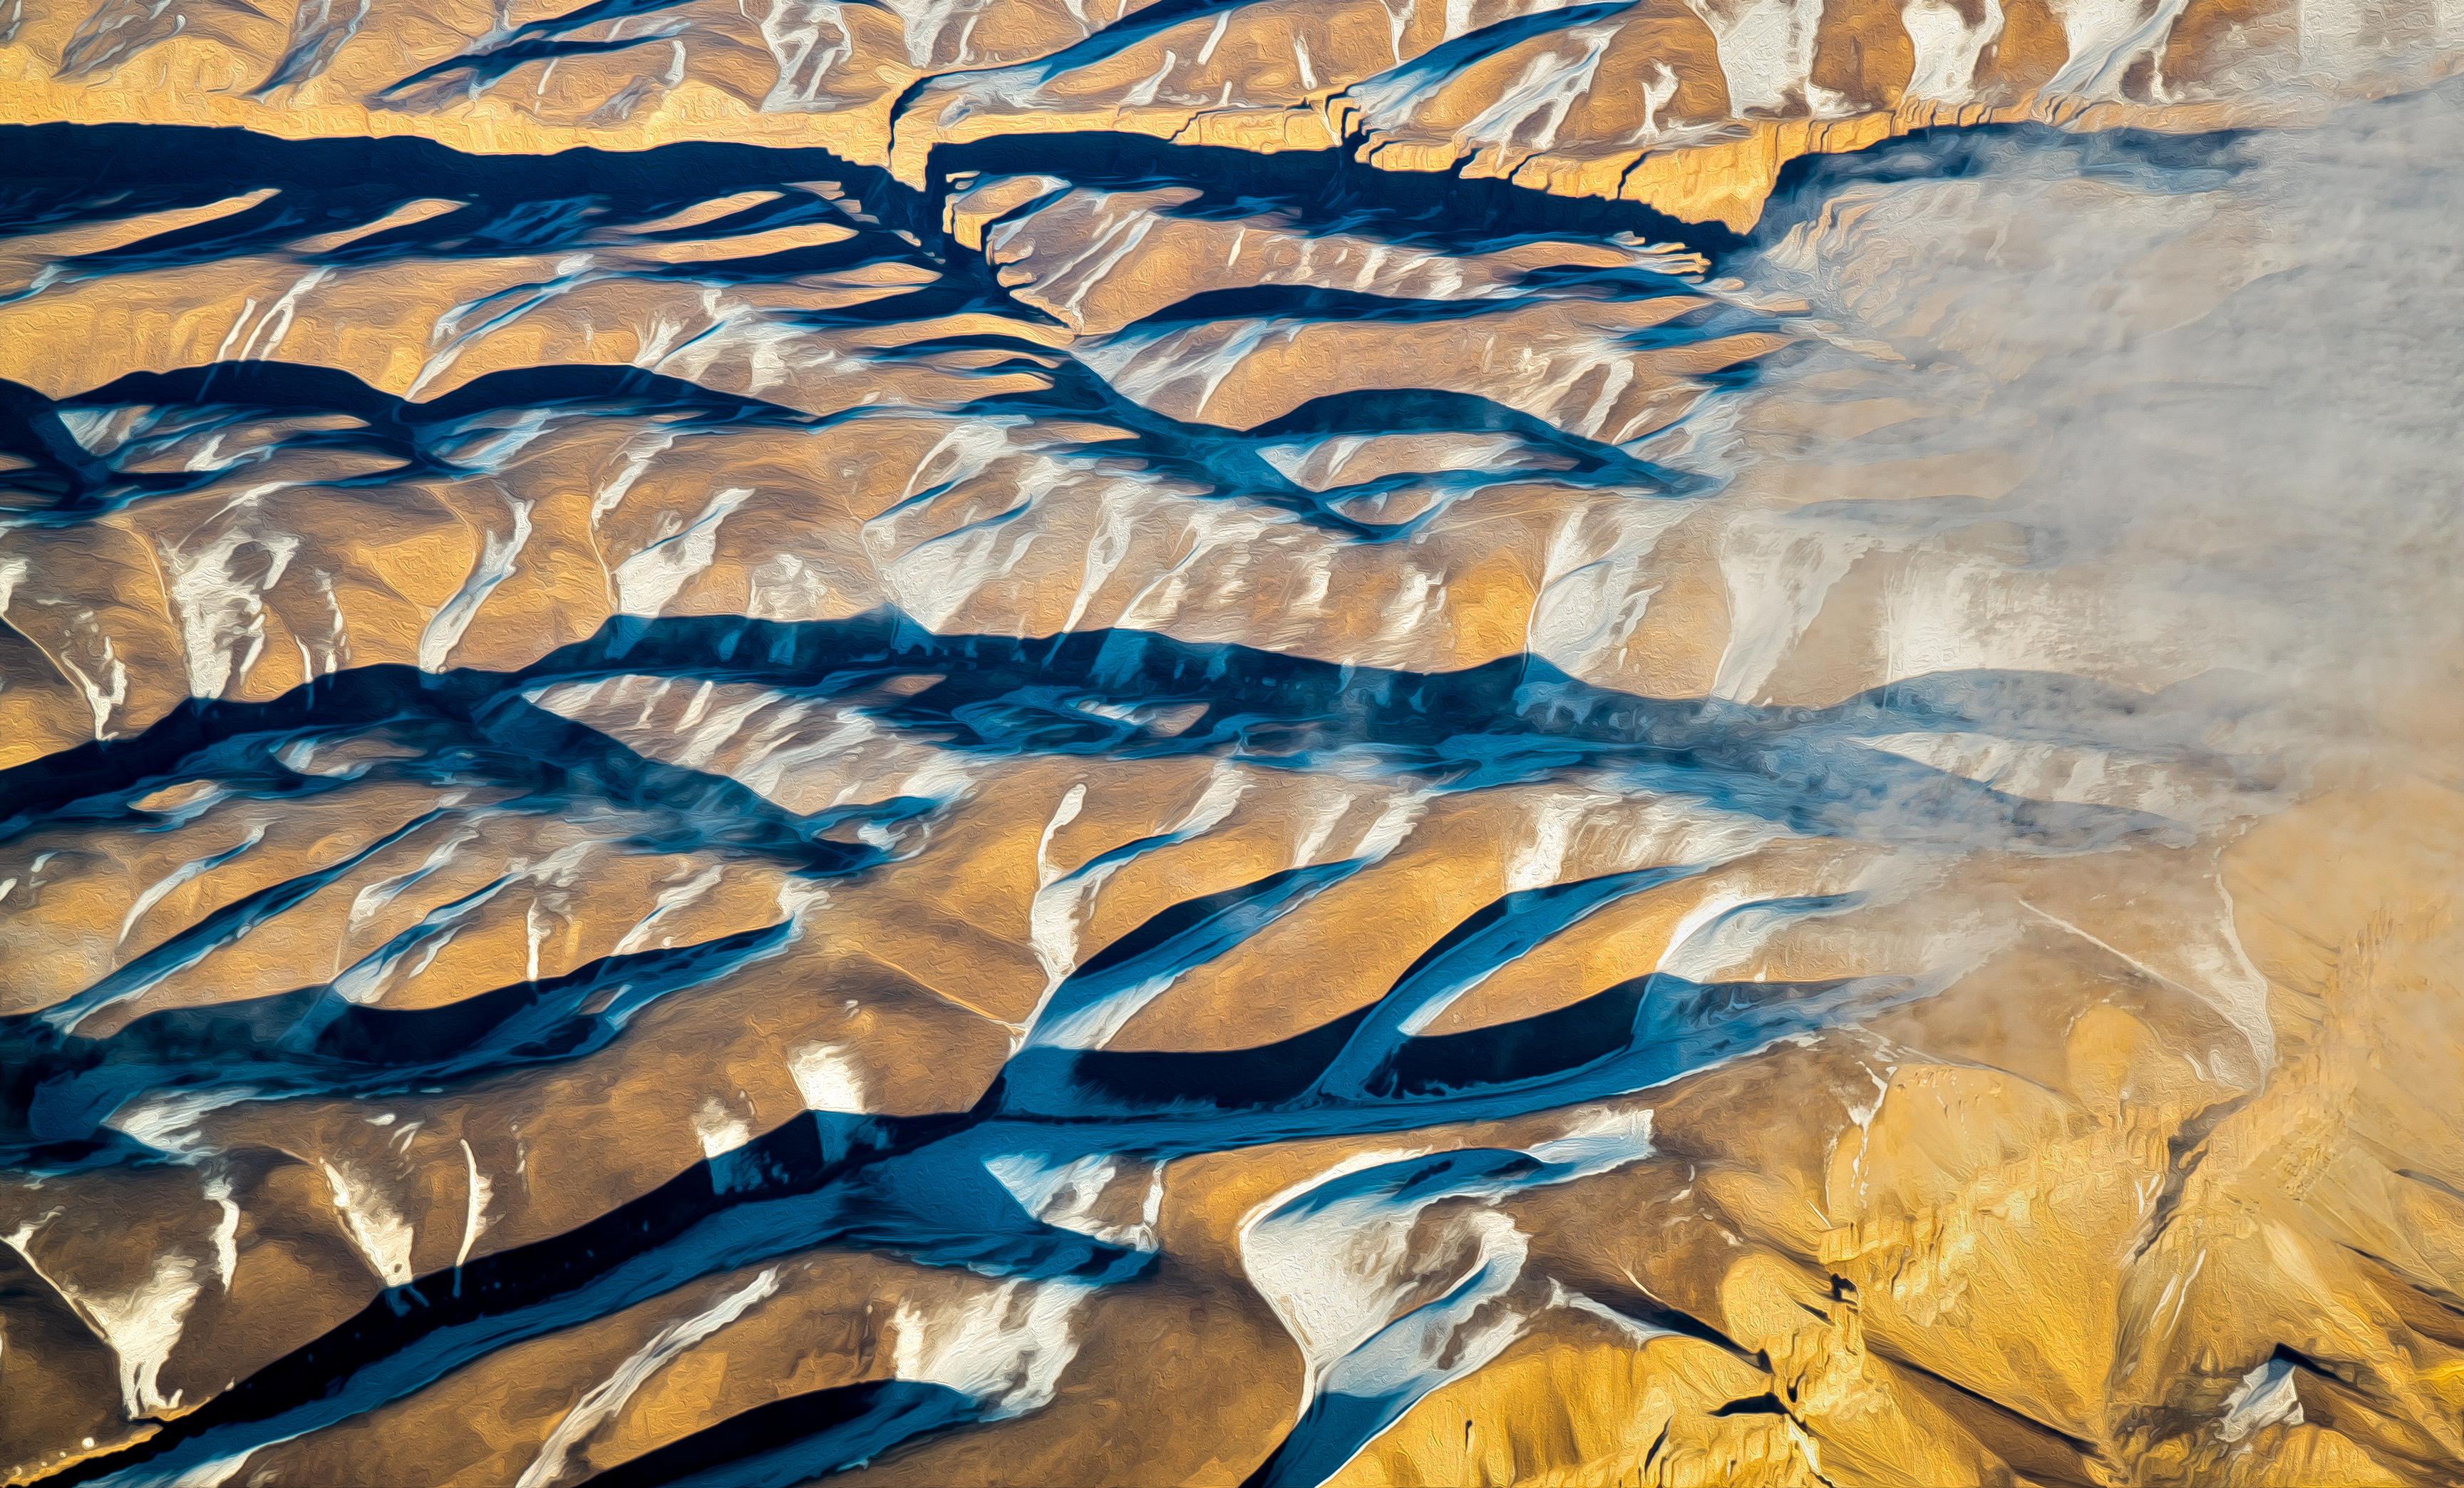
texture, desert, wave, formation, terrain, material, aerial view, painting, art, modern art